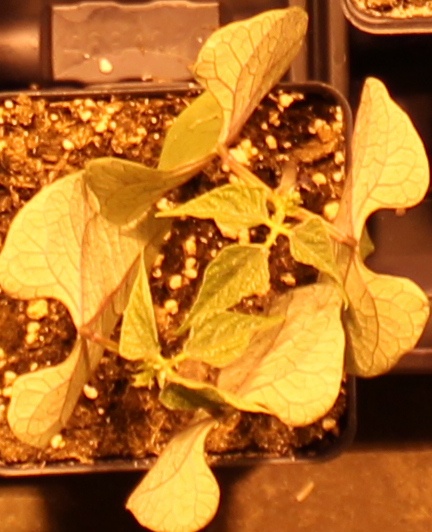
Label: Blackbean